Warren E. Hearnes

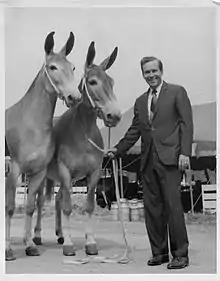
Hearnes inspecting champion mules at the 1969 Missouri State Fair

In 1964, Hearnes challenged the remnants of the Tom Pendergast political machine in the race for governor. During the primary he campaigned against Kansas City establishment candidate Hilary A. Bush charging, "At one time all Missouri was controlled from Kansas City by a man named Pendergast. This type of machine politics should never be allowed to rear its ugly head again in Missouri politics." Among Hearnes' plans was an effort to gain support in western Missouri by the establishment of a four-year college (Missouri Western State University) in the population center of St. Joseph, Missouri despite the presence of a state college (Northwest Missouri State University) less than 50 miles away in the much smaller city of Maryville, Missouri.